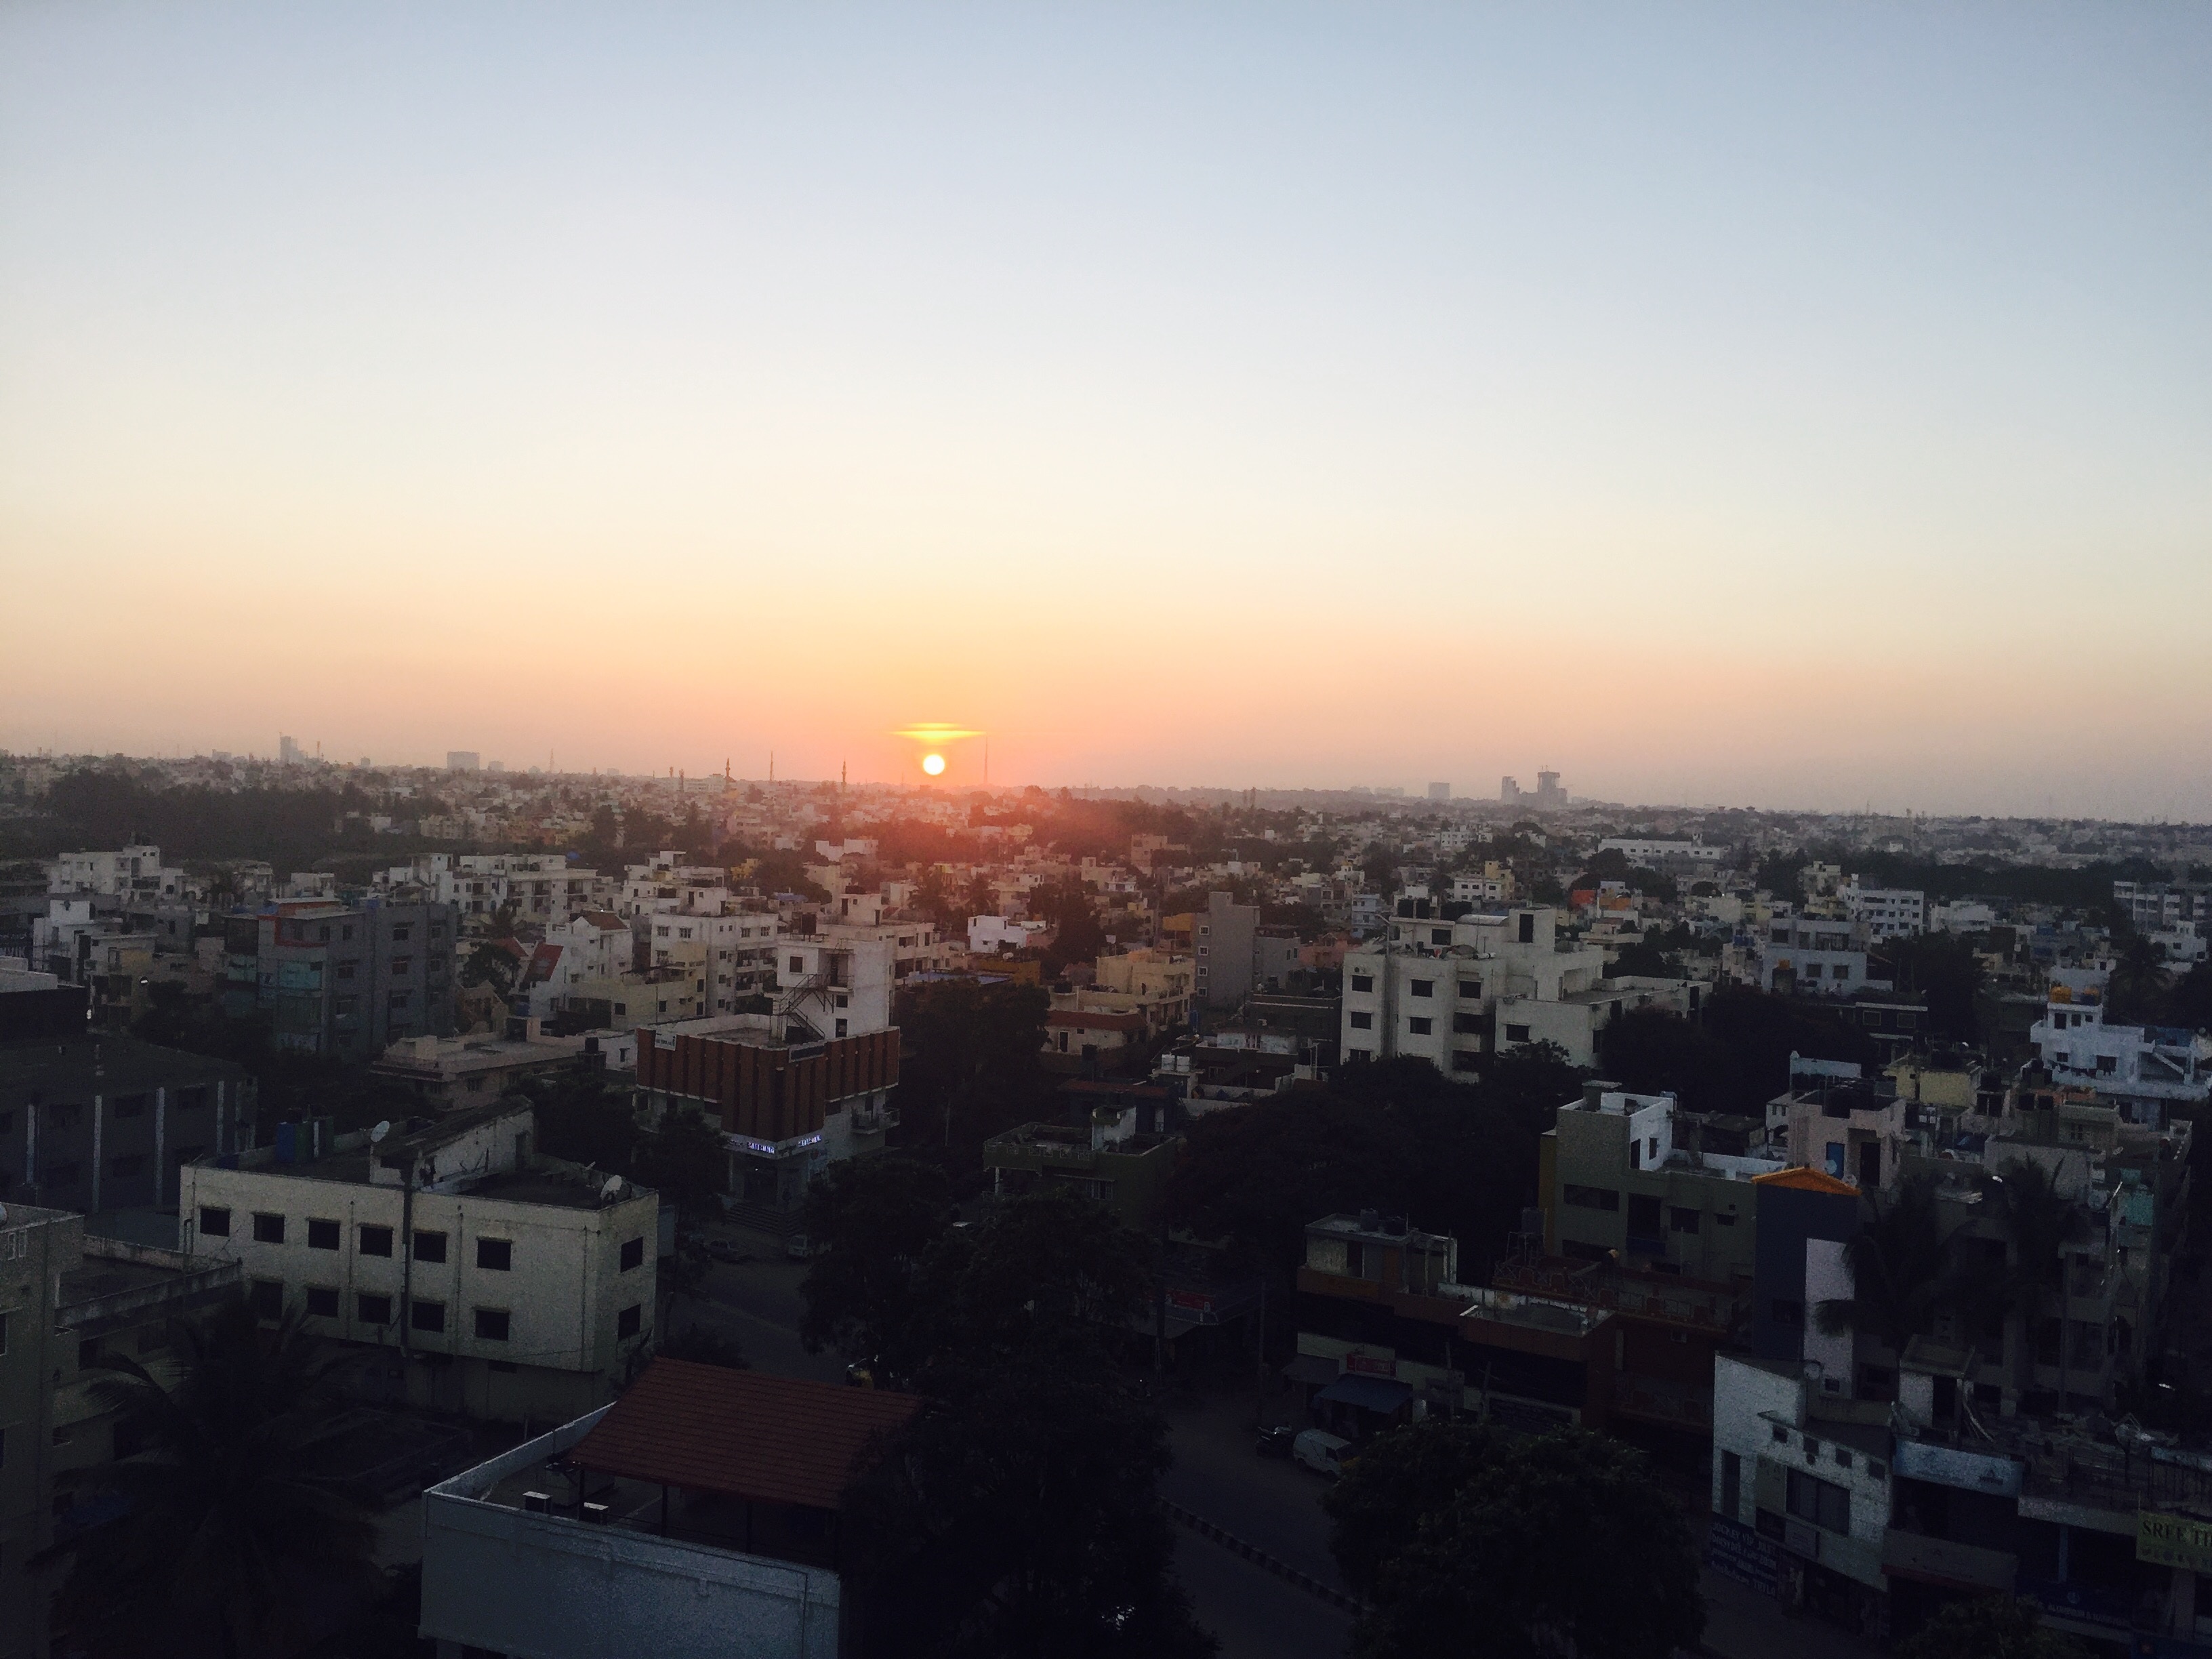
horizon, sky, sunrise, sunset, skyline, sunlight, morning, dawn, city, cityscape, panorama, dusk, evening, haze, afterglow, atmospheric phenomenon, atmosphere of earth